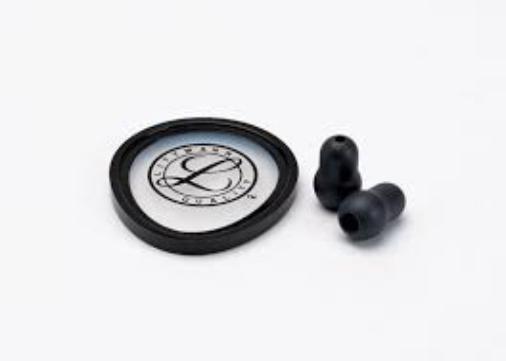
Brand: littmann
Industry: Electronic